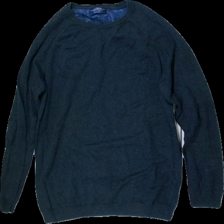
View: front
Type: Sweater
Category: Ladies
Brand: Pull And Bear
Colors: Blue
Material: 100% cotton
Cut: Regular, C-collar
Size: XL
Season: All
Price range: 50-100
Recommended usage: Reuse
Comment: Slightly washed out